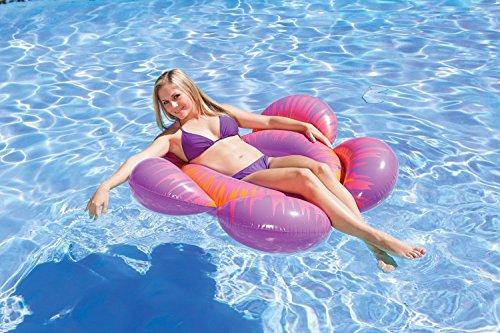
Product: Poolmaster 87155 56" Bloomin' Tube
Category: Toys & Games | Sports & Outdoor Play | Pools & Water Toys
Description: Bloomin water tube.
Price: $19.99
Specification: ProductDimensions:45x45x7.5inches|ItemWeight:2.27pounds|ShippingWeight:3pounds(Viewshippingratesandpolicies)|DomesticShipping:ItemcanbeshippedwithinU.S.|InternationalShipping:ThisitemcanbeshippedtoselectcountriesoutsideoftheU.S.LearnMore|ASIN:B00FGQ1LHY|Itemmodelnumber:87155|Manufacturerrecommendedage:8yearsandup